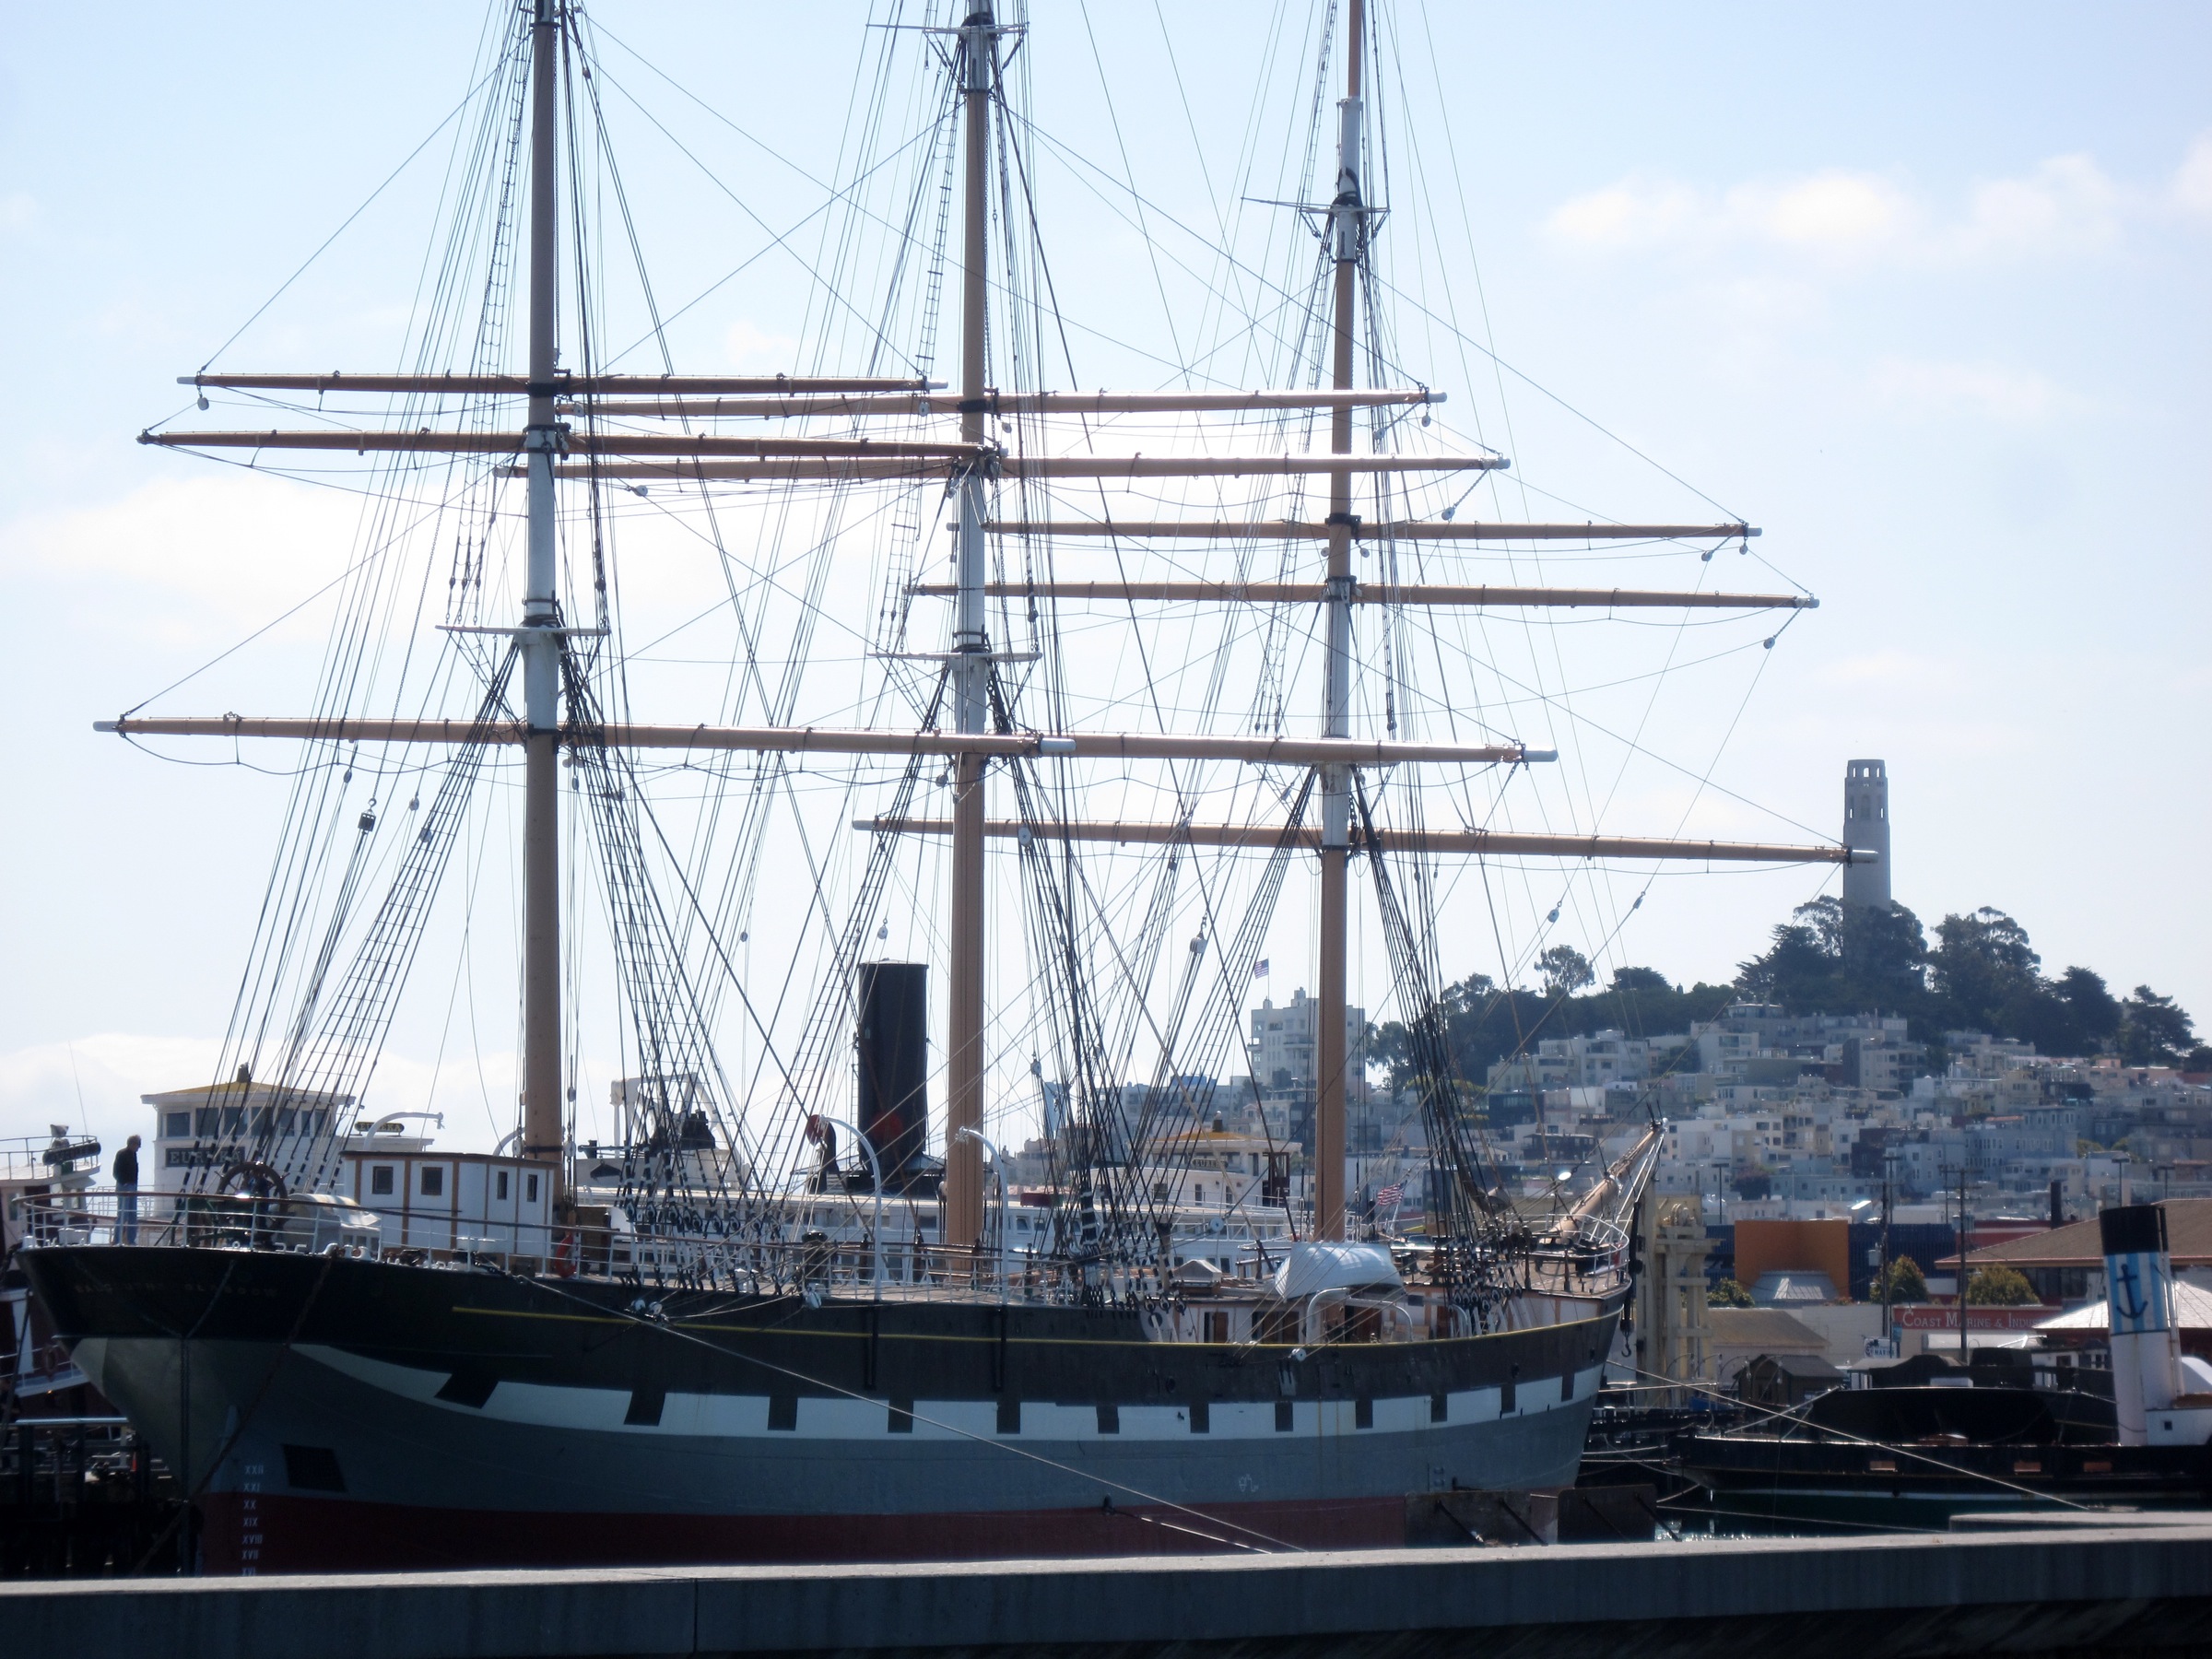
ship, vehicle, mast, sanfrancisco, sail, watercraft, schooner, windjammer, frigate, brig, sailing ship, training ship, tall ship, galleon, full rigged ship, ship of the line, caravel, brigantine, barquentine, manila galleon